Route of the Lincoln Highway

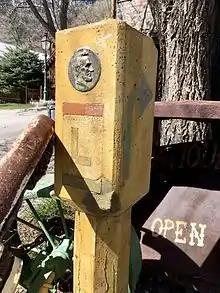
Lincoln Highway Marker - Genoa

Traveling westward from the Douglas Street Bridge. West to 18th or 24th Street depending on year. South to Farnam Street. West to 40th where it turned North to Dodge Street, Dodge to 78th and North to Cass/West Dodge Road. The Lincoln Highway in Omaha went by several landmarks, including The Blackstone Hotel, John Sutters Mill (1847) with the oldest billboard on The Lincoln Highway (1913-1930), Highway 30 (1930-1969 until the Douglas Street/AK-SAR-BEN Bridge was torn down) and Highway 6 (which meets in Council Bluffs and says good-bye at Saddle Creek and Dodge to go under The Saddle Creek Bridge South to Center Street), The Tower Gas Station and campgrounds at 78th and Dodge and Peony Park at 78th and Cass St./West Dodge Road. The longest stretch of original Lincoln Highway brick roadway in the country is in Omaha from approx. 174th to approx 203rd. The best way to access is at 180th and Dodge St. and travel North. Leaving the city it took city streets through Waterloo where it joined U.S. Route 275 to Fremont. From Fremont, it continued west on U.S. Route 30 through Central City, Grand Island, Wood River, Kearney, Lexington, Cozad, Gothenburg, North Platte, Sutherland, Ogallala, Chappell, Sidney, and Kimball to the Wyoming state line.